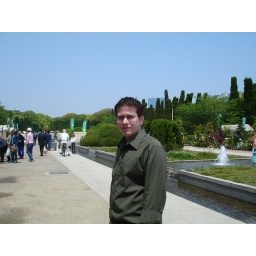
A cute little market we found near the castle